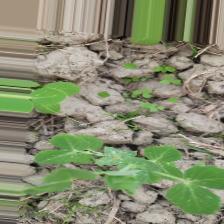
Label: Powdery Mildew